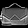
Label: Bag